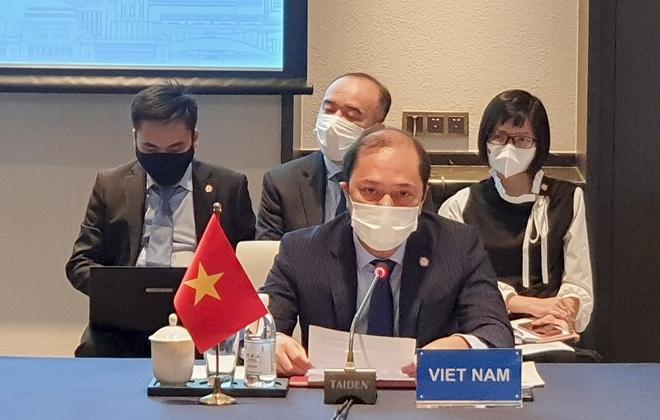
có một người đàn ông đang ngồi phát biểu ở bên một chiếc bàn